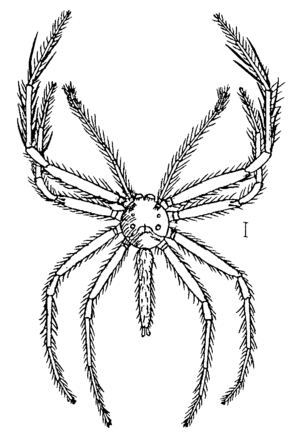
Viciria est un genre d'araignées aranéomorphes de la famille des Salticidae.